Health care access among Dalits in India

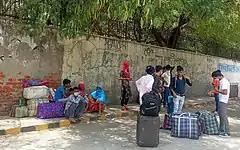
Stranded migrant workers during the lockdown

The COVID-19 pandemic sheds more light on the healthcare disparities in India. The impact of the complete lockdown in India was felt the most by the poorest of the poor who worked as daily wage workers and labour. While the government issued guidelines on home quarantine, the fact that most Dalit households do not have basic amenities like a toilet and food supplies was overlooked. Approximately 11,000 migrant labourers were stranded away from home due to the lockdown and 96 per cent did not receive any government-sponsored ration during this period. Several migrant workers chose to walk on foot across state borders and were met with severe hostility. This period also saw a spike in hate crimes against Dalits. The guidelines on ‘social distancing’ reinforced the means of caste-based discrimination. For instance, the Yanadi (SC) community of Vijaywada, Andhra Pradesh was barred from travelling to local markets for buying food and medicine since the lockdown. The municipal corporation is responsible for providing safety equipment like clean clothes, soap, headgear, gloves, rubber boots etc. to manual scavengers. The Ministry of Family Health and Welfare recommended that sanitation workers receive personal protective equipment like N-95 masks, sanitisers, rubber gloves and boots during the pandemic as they dealt with biological waste. This recommendation was barely acted on by the Municipal Corporations. Thus, Dalits were at a higher risk of being exposed to COVID and received little government support during the lockdown.